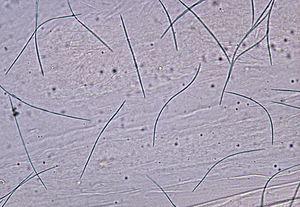
Ascospores de Claviceps purpurea